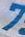
Number: 7